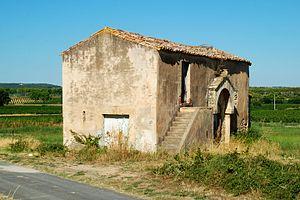
France - Languedoc - Hérault - Roujan - chapelle Saint-Nazaire
La chapelle Saint-Nazaire de Roujan est une chapelle préromane située à Roujan dans le département français de l'Hérault en région Occitanie.